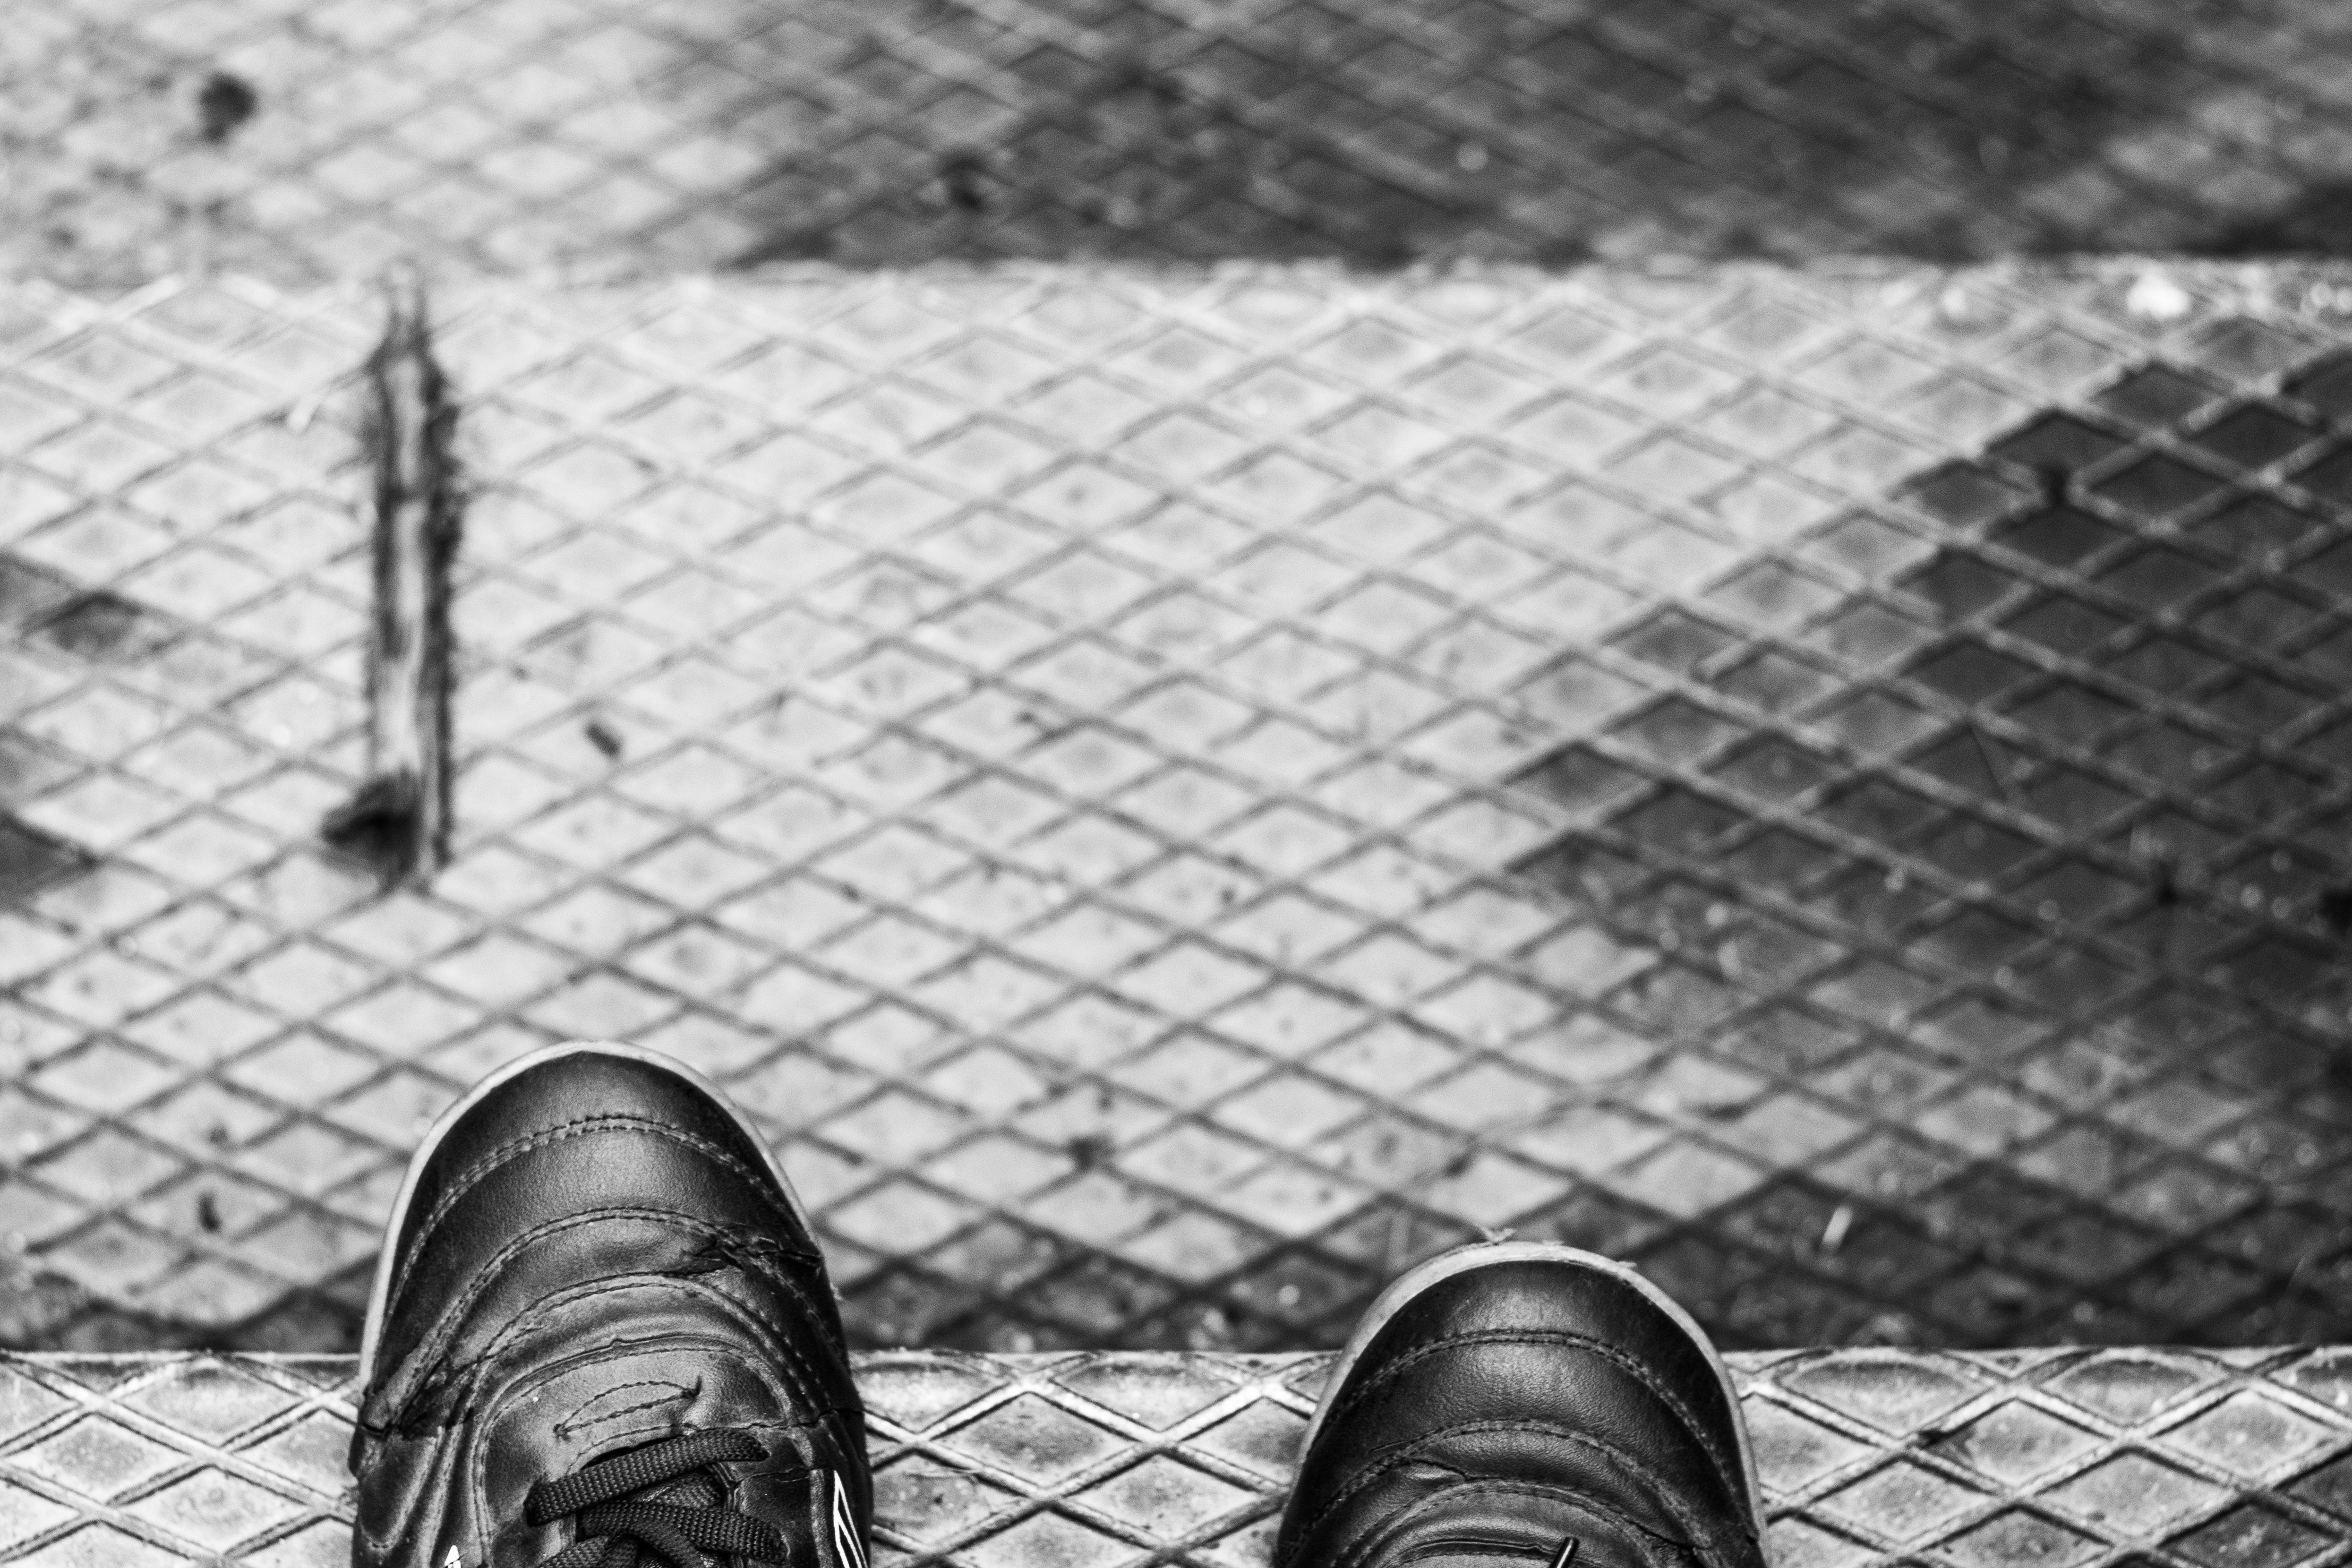
path, walking, person, shoe, wing, black and white, architecture, structure, people, street, run, city, atmosphere, step, staircase, travel, walk, line, model, distance, action, human, fashion, clothing, black, monochrome, lifestyle, shoelace, shoes, laces, stairs, boots, humanity, mesh, beauty, image, rise, shape, hobby, relocation, gradually, old shoes, position, long way, depth of sharpness, monochrome photography